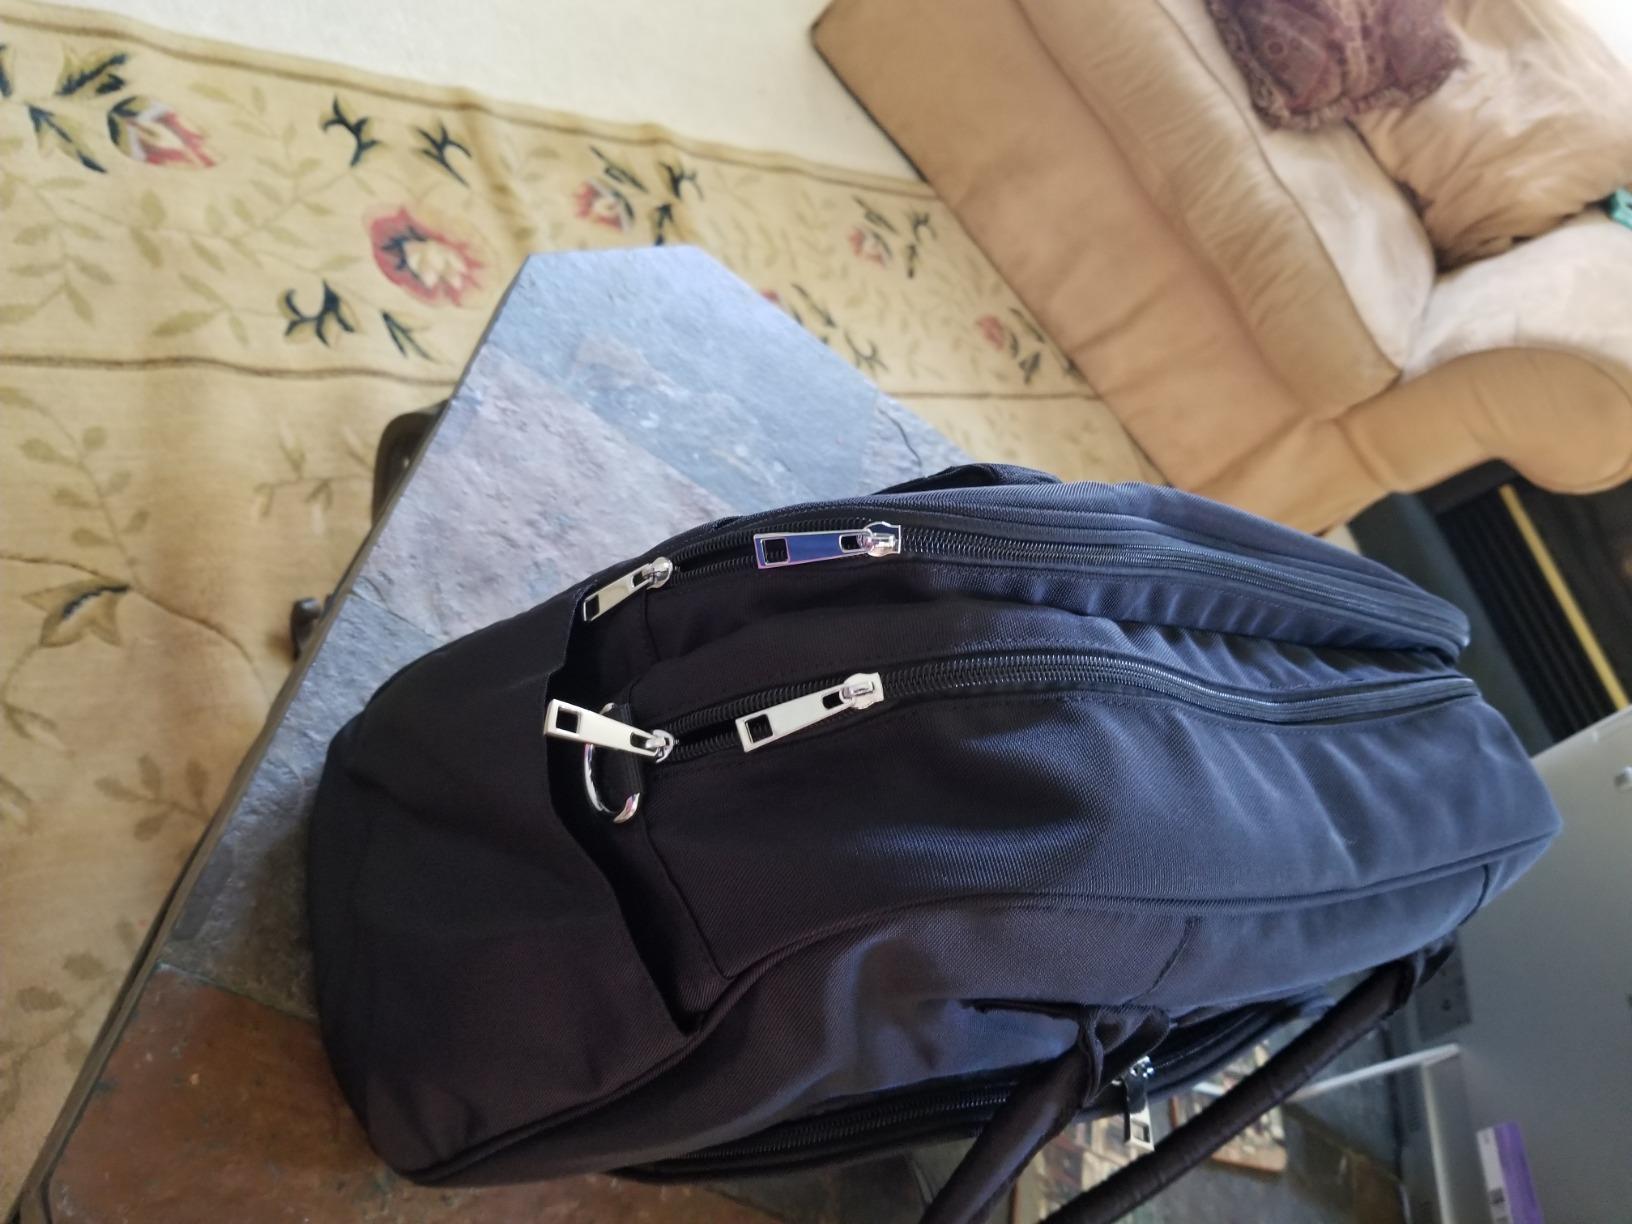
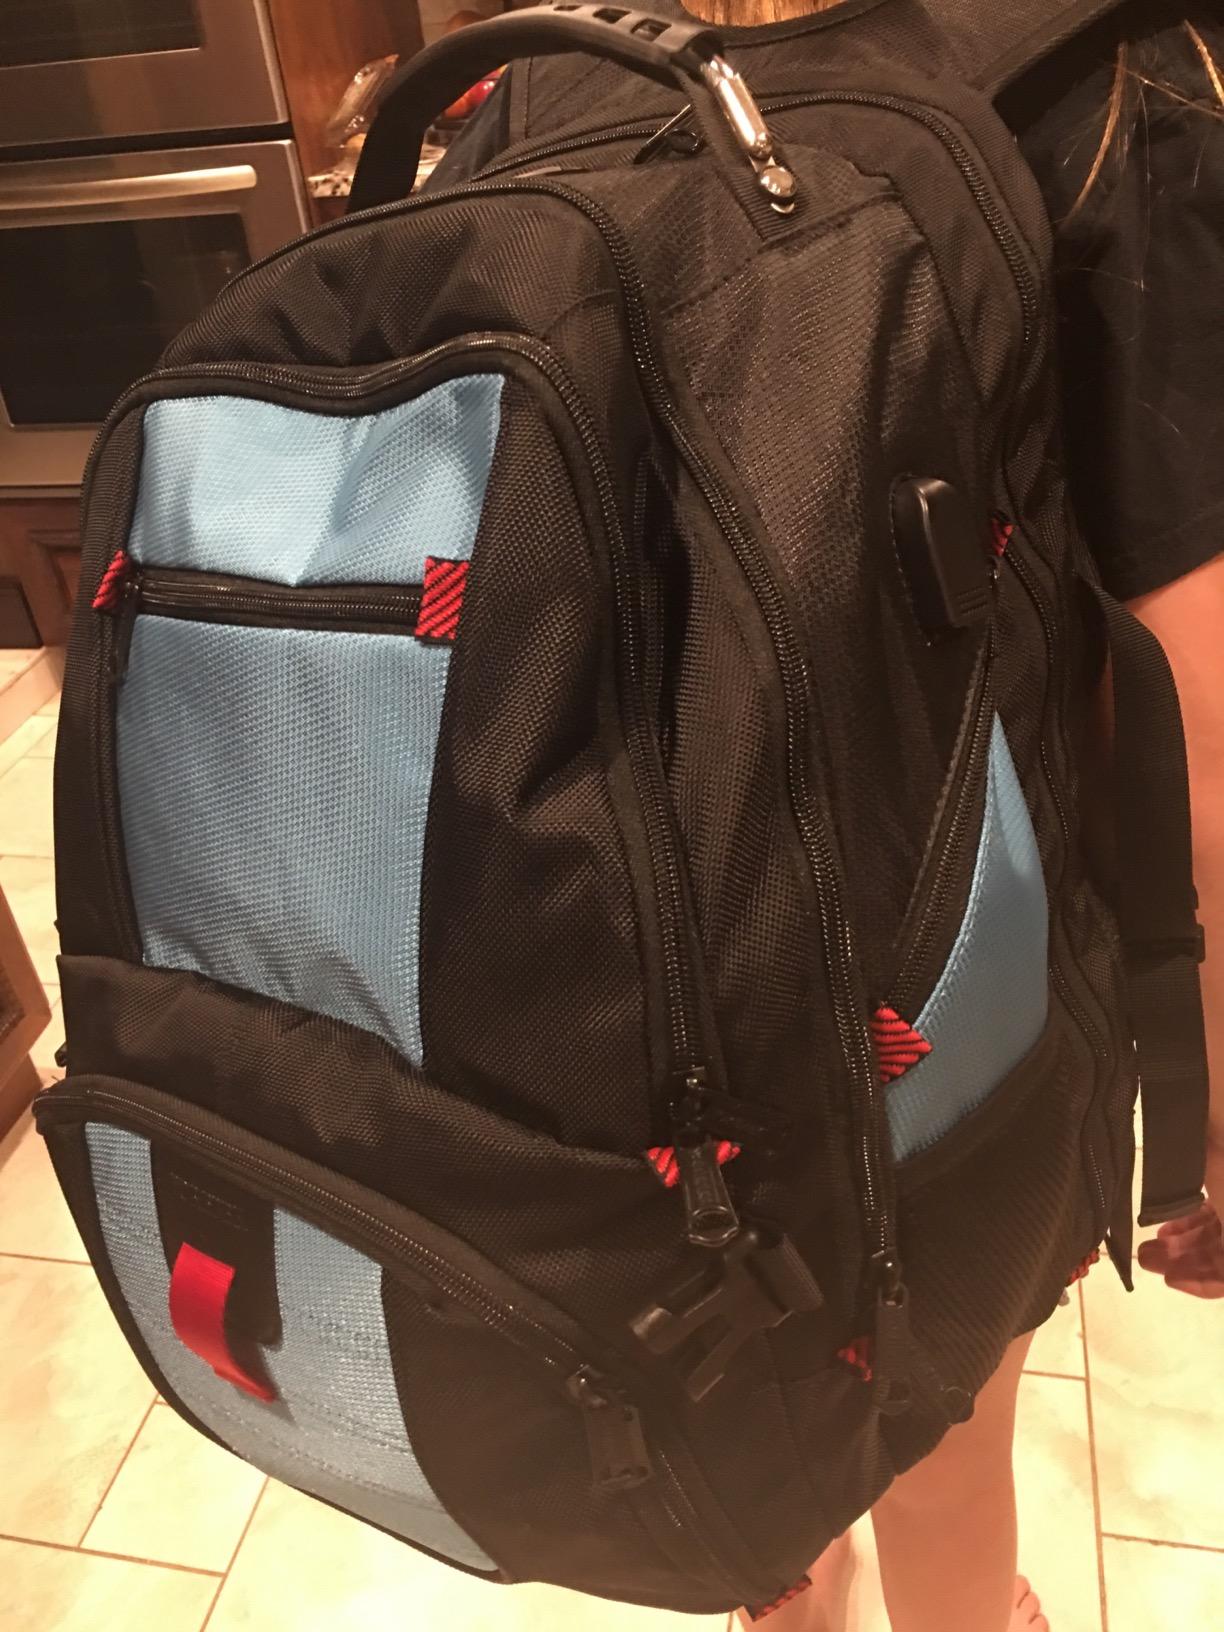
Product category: bag
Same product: no